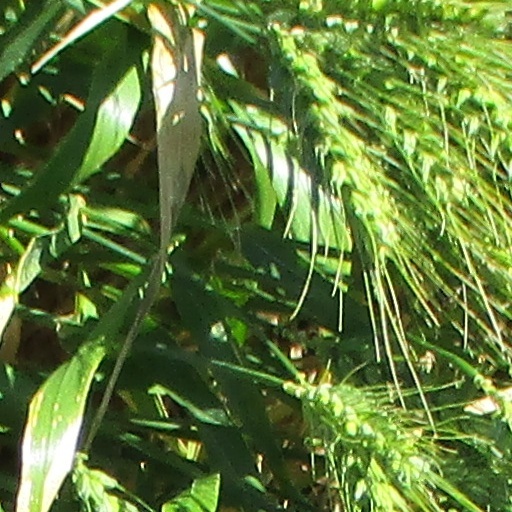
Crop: wheat